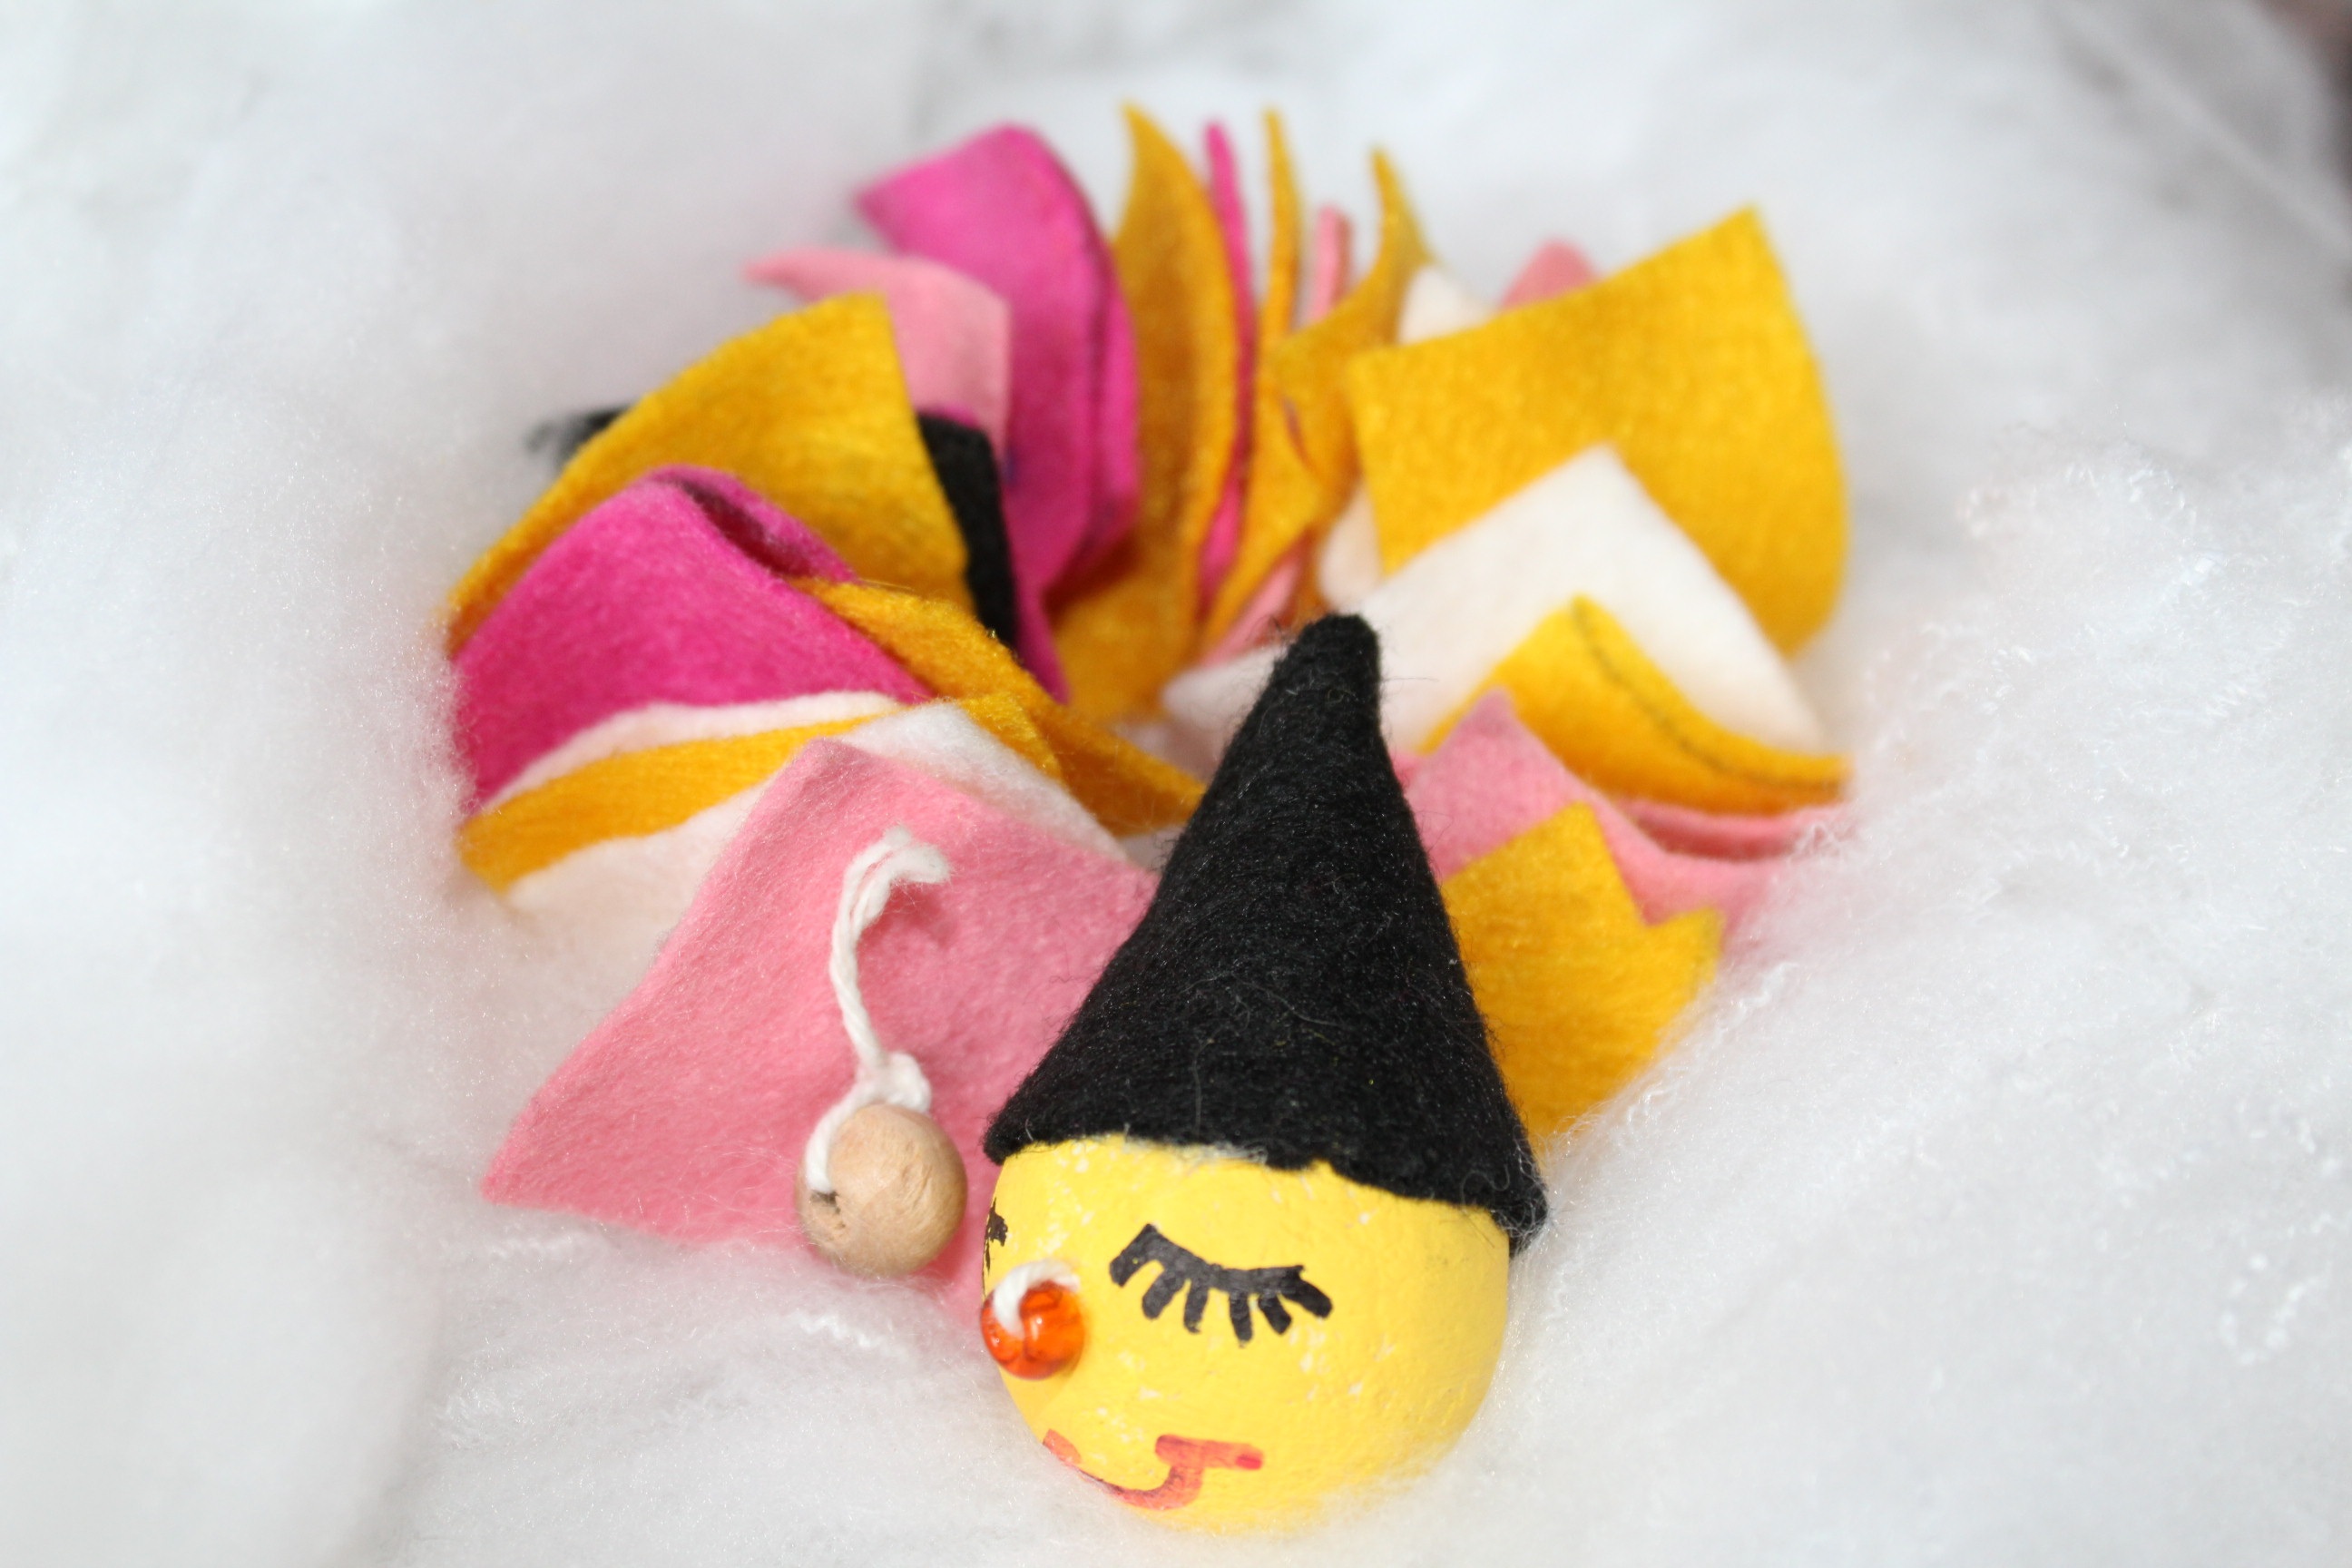
flower, petal, decoration, food, yellow, dessert, material, playful, textile, kids, footwear, funny, plush, sweetness, tinker, rob, stuffed toy